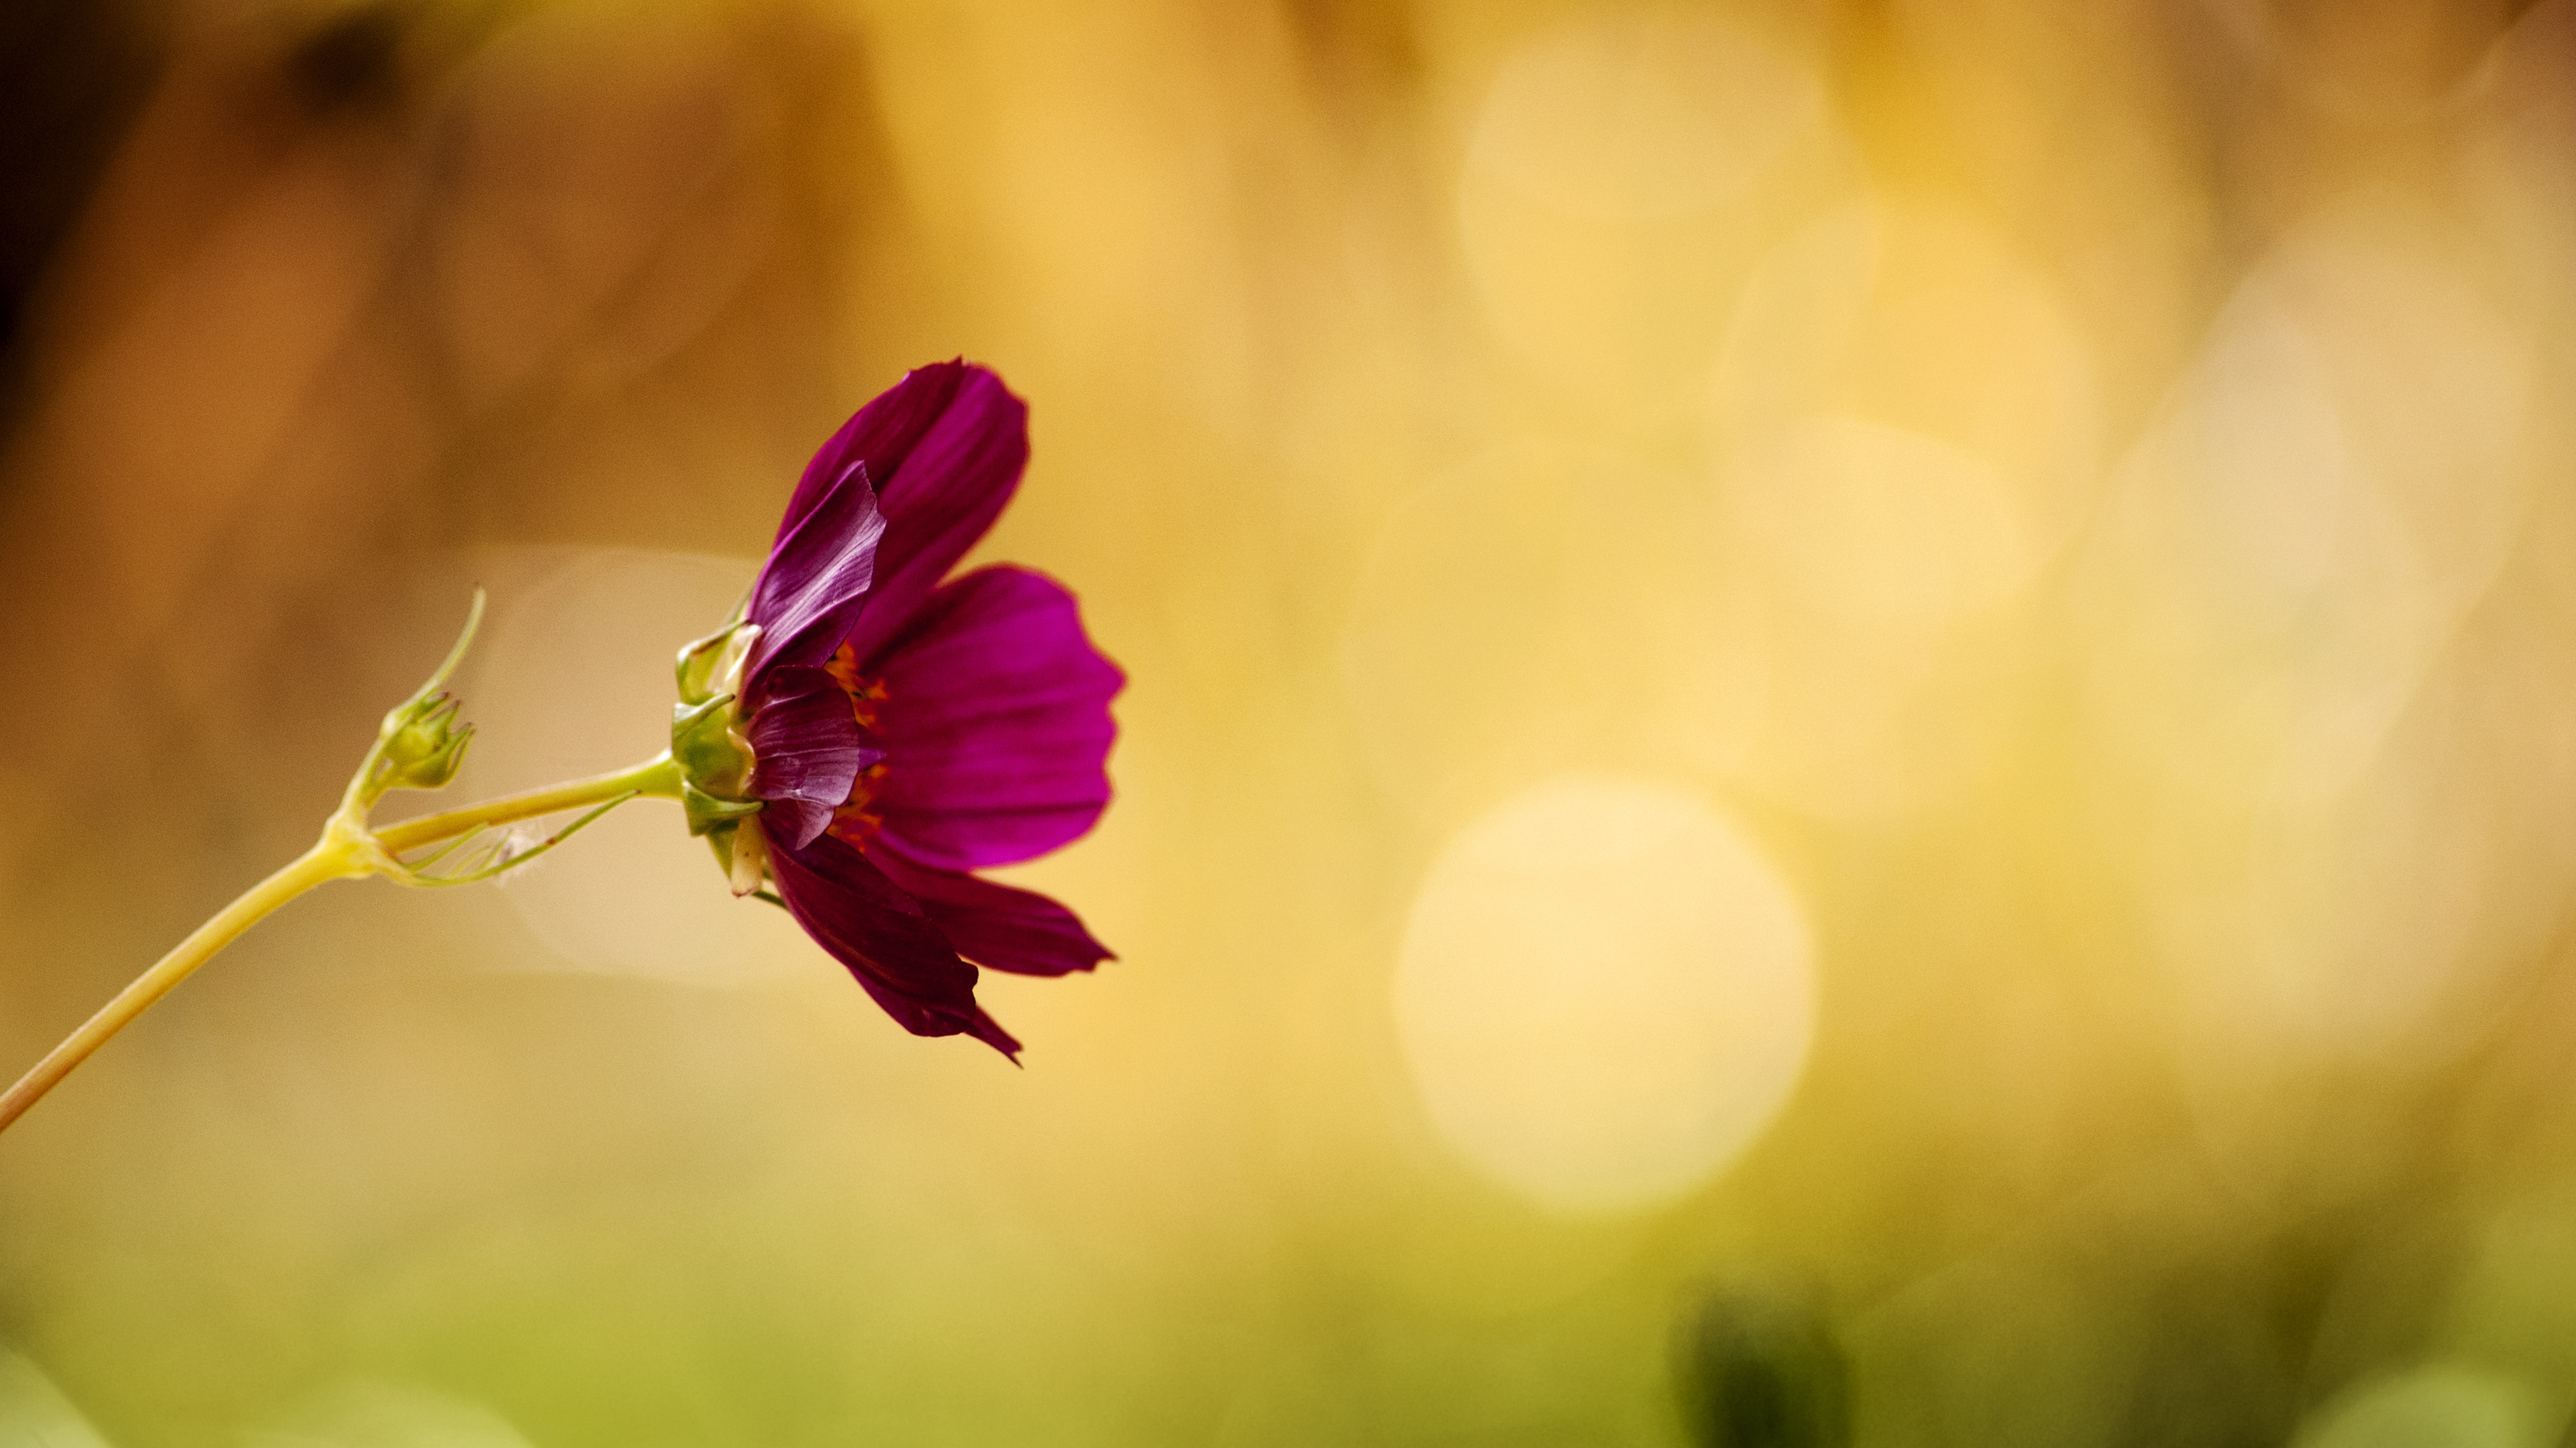
nature, blossom, bokeh, plant, photography, sunlight, cosmos, leaf, flower, petal, pollen, spring, green, red, macro, botany, yellow, flora, wildflower, close up, colors, macro photography, summer flowers, burgundy, flowering plant, summer garden, plant stem, land plant